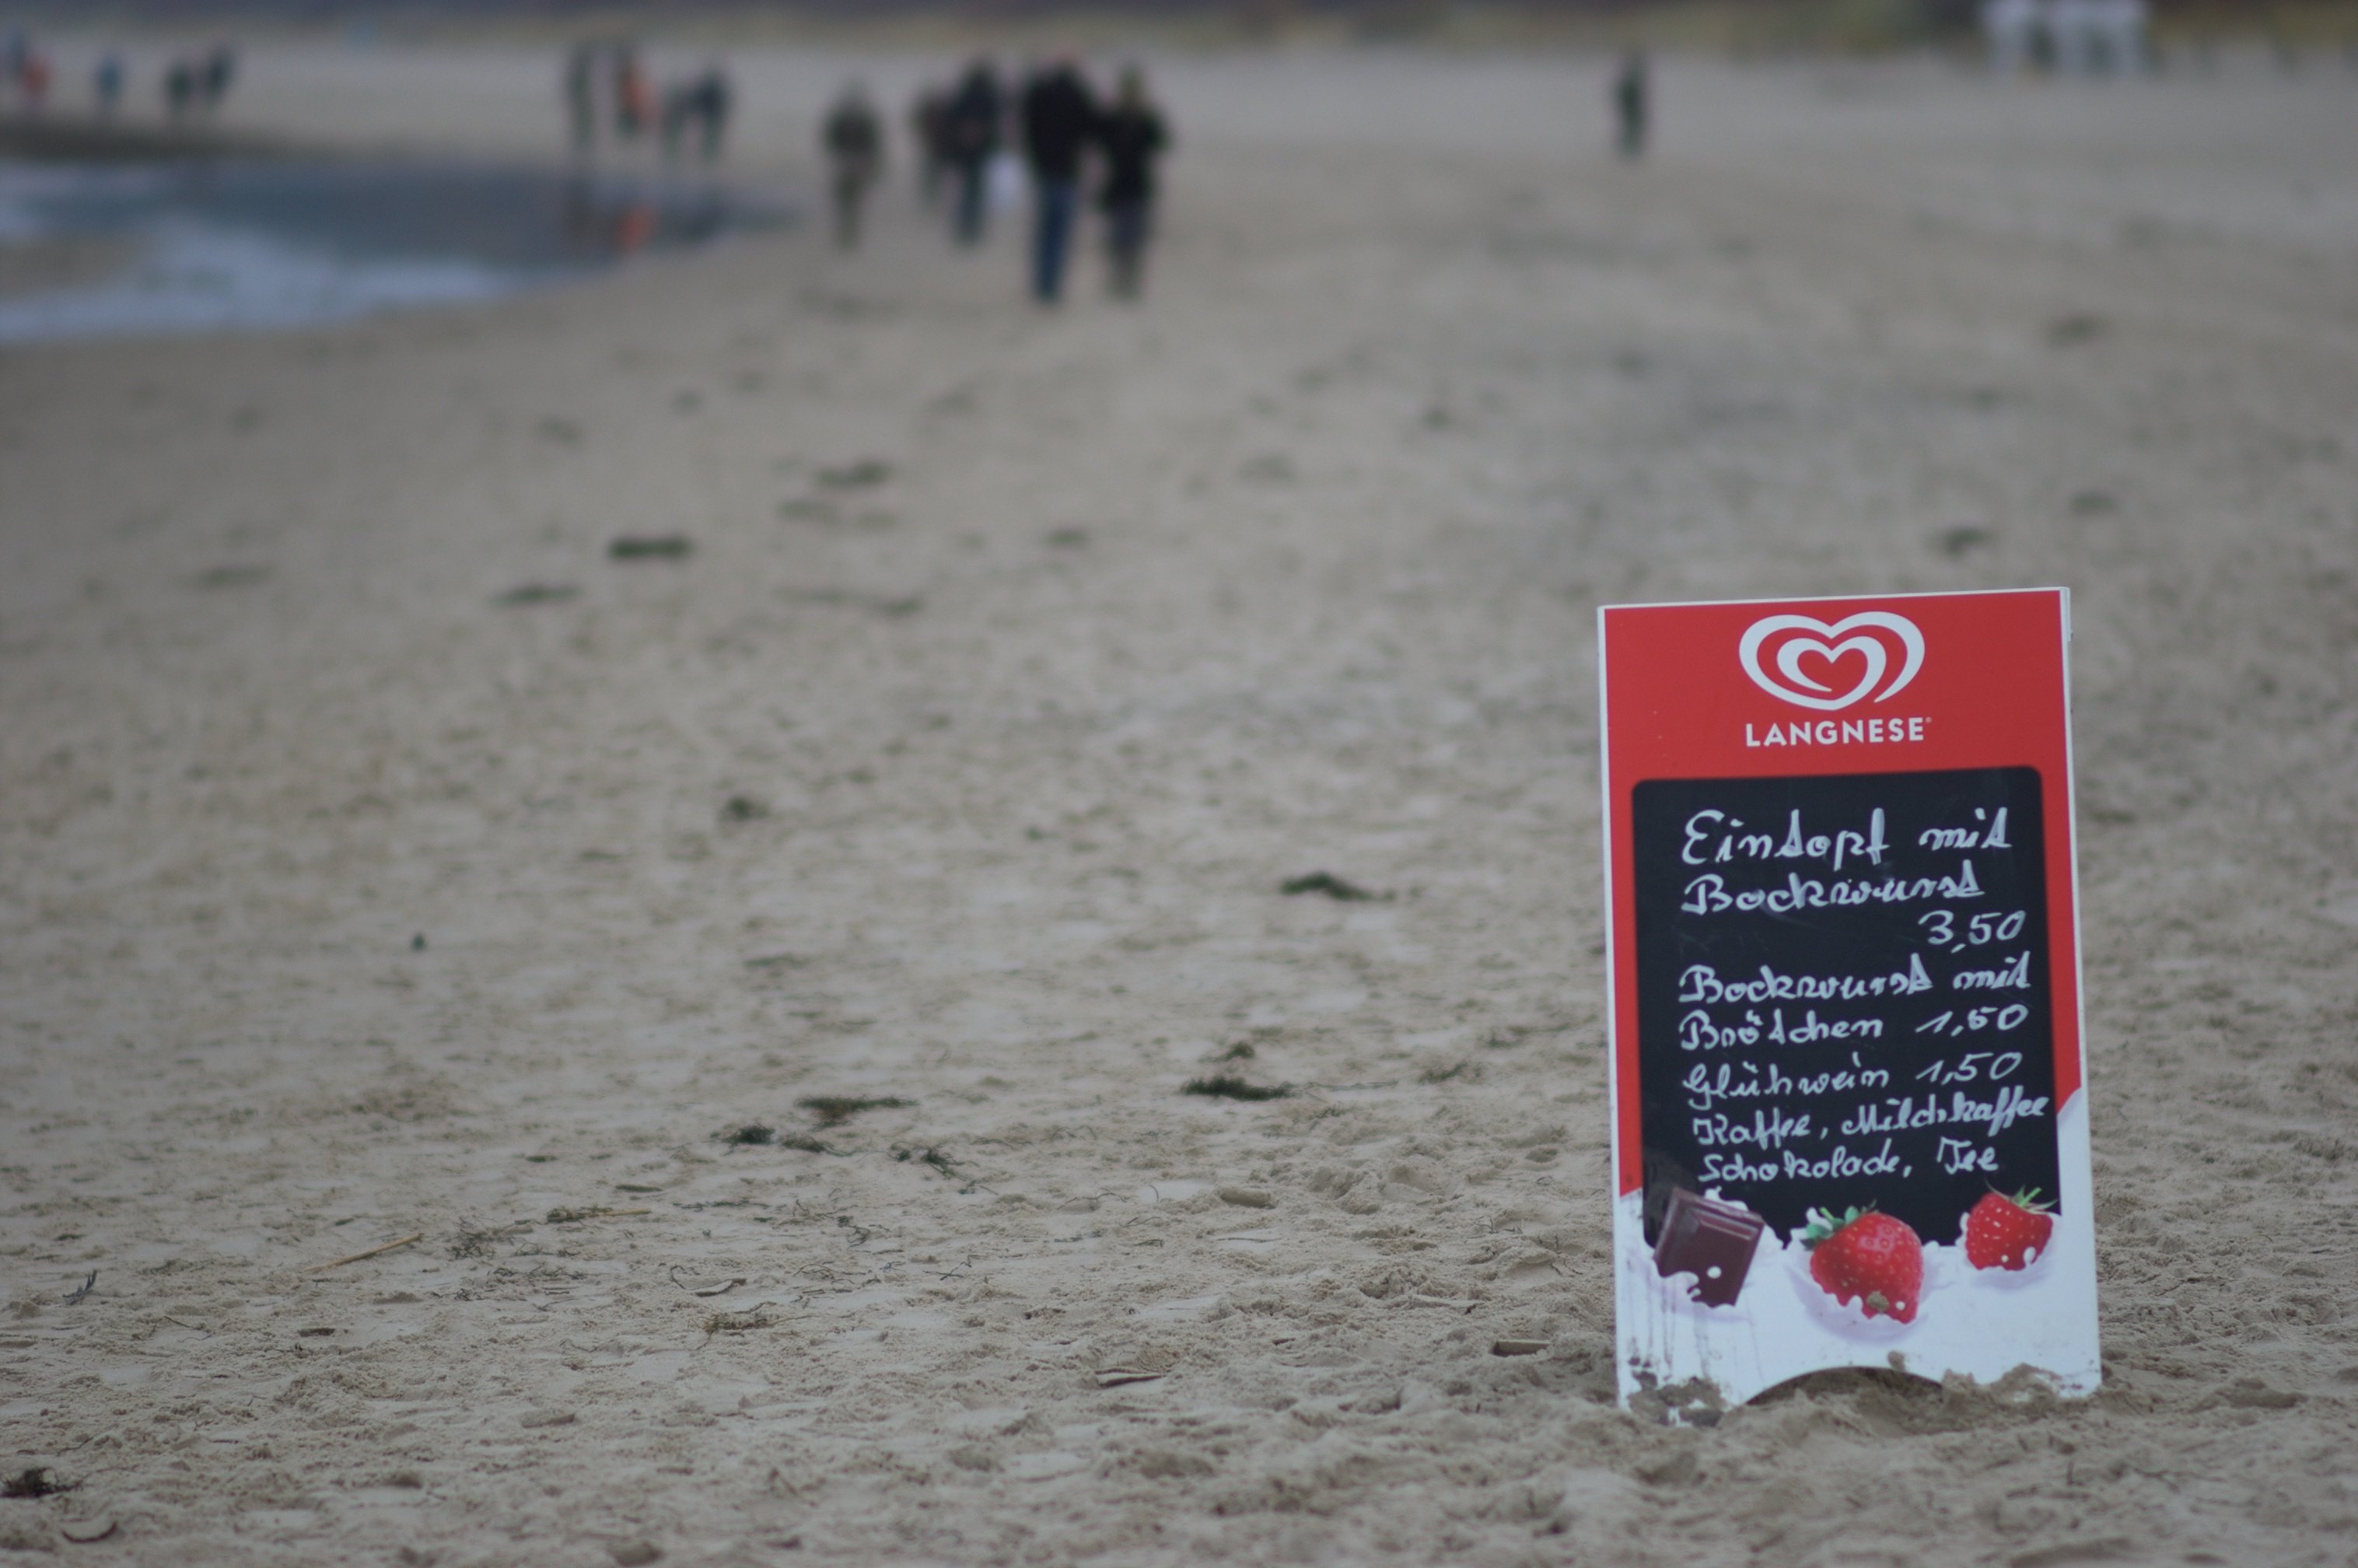
beach, sand, bokeh, rawtherapee, germany, deutschland, walimex, samyang, pentax, 85mm, bokehlicious, mecklenburgvorpommern, lenstagged, steffenzahn, k100d, justpentax, iamflickr, usedom, 85mmf14, walimex85mm, walimexpro8514if